Nightengale House

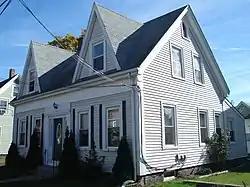

The Nightengale House is a historic house at 24 Quincy Street in Quincy, Massachusetts. The -story wood-frame house was built in the 1850s, probably by Thomas Nightengale, whose son Jerimiah got the property around 1876. It is a worker's cottage somewhat typical of many built during that time, with Greek Revival and Gothic Revival decorative elements. Its front facade originally had pilasters at the corners, rising to a frieze, but these details have been lost by the application of siding (see photo). Its surviving Gothic details include the steeply pitched front dormers, and pointed-arch windows in the end gables.